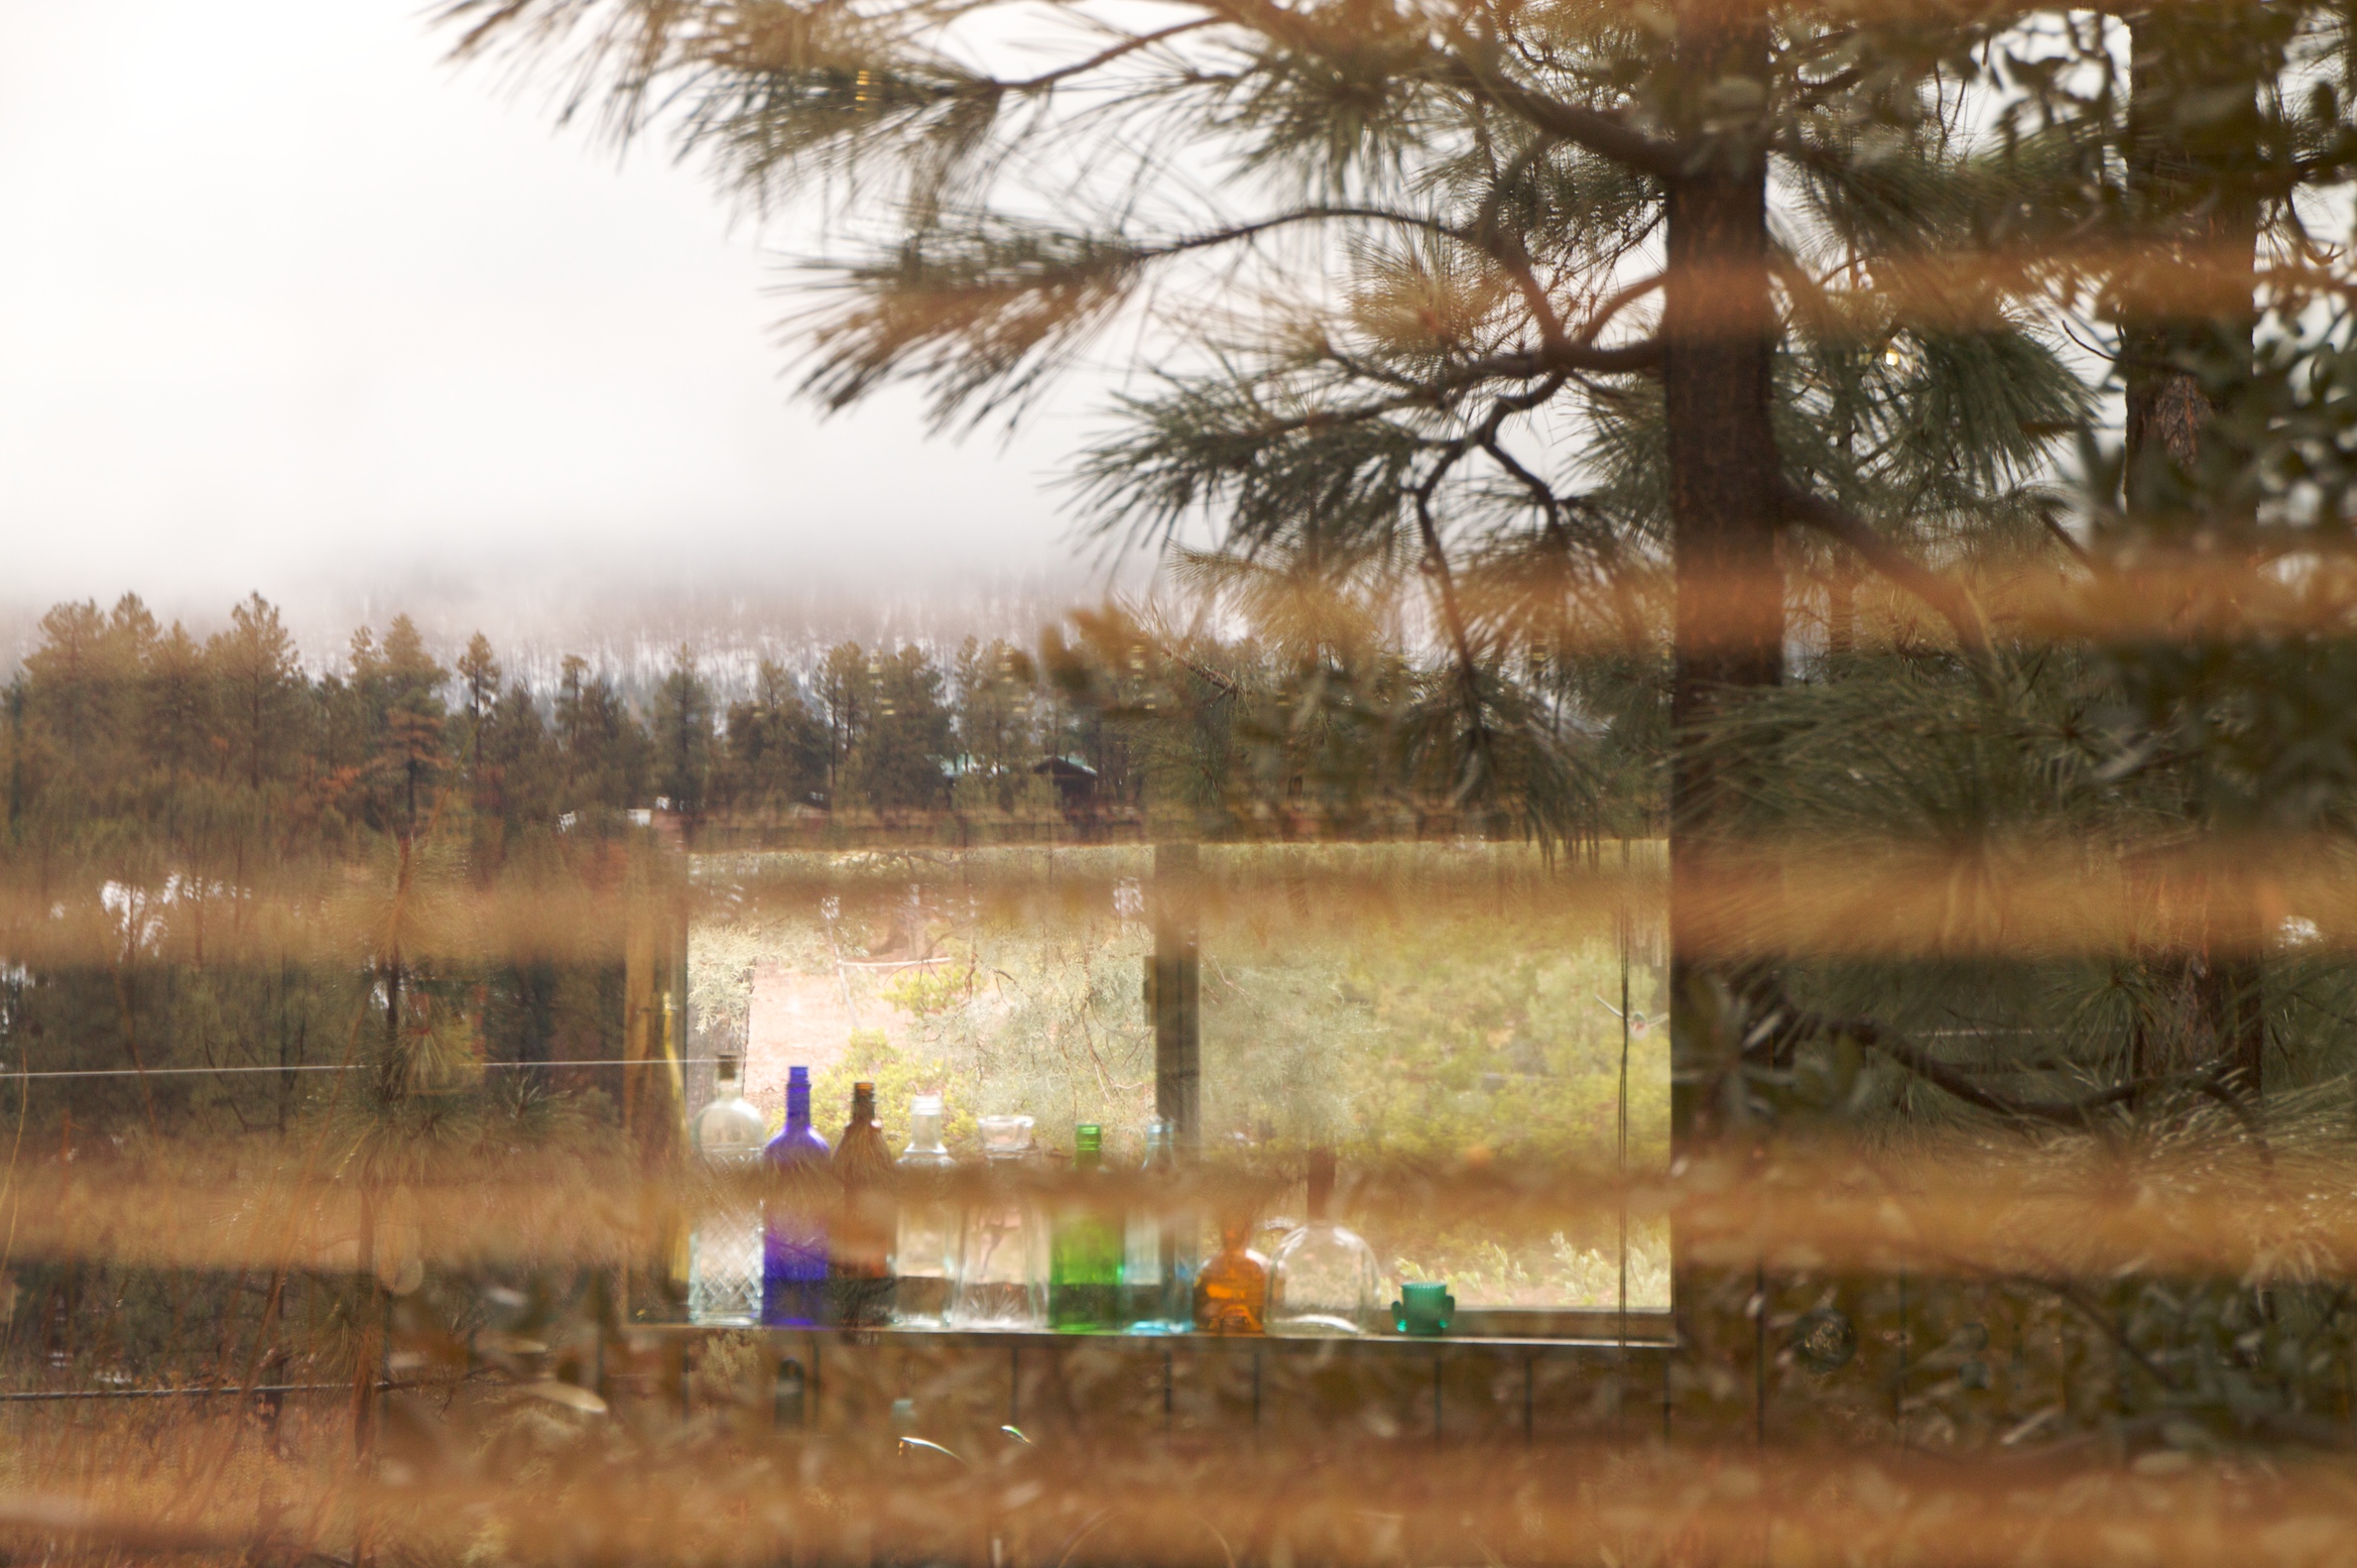
tree, forest, morning, autumn, weather, rural area, woody plant